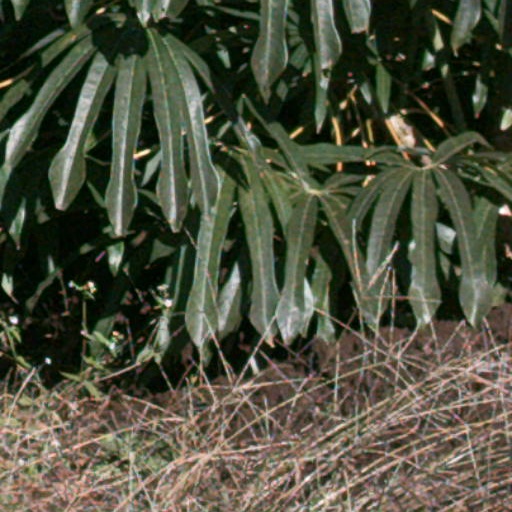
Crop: cassava